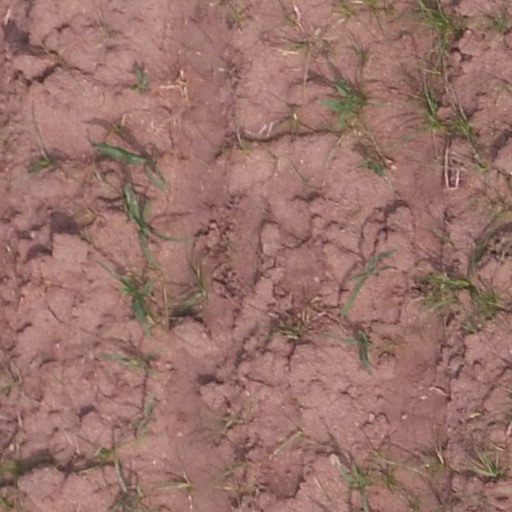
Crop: maize; corn